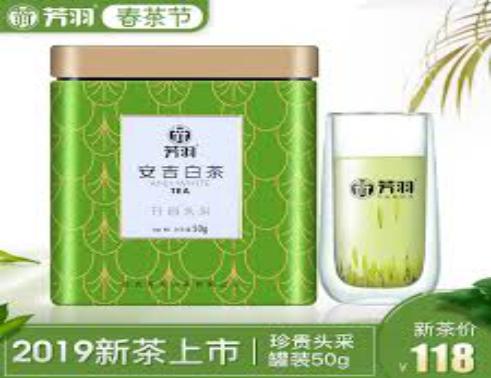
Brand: AN JI WHITE TEA
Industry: Food